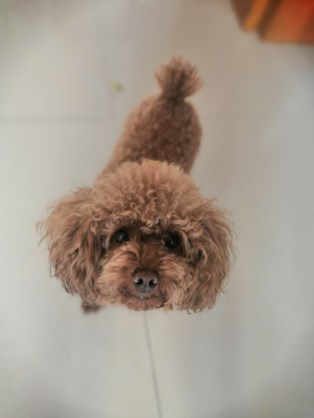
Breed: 7449-n000128-teddy